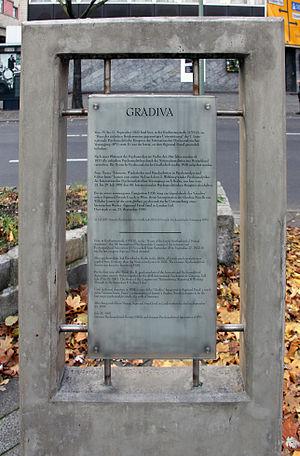
La Société allemande de psychanalyse, fondée en 1910 à Berlin, s'est d'abord appelée « Association psychanalytique de Berlin » Berliner Psychoanalytische Vereinigung, dont Karl Abraham est le premier président. Elle prend son nom actuel en 1926.